Ventnor, Victoria

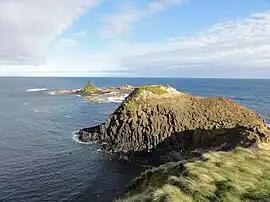
Pyramid Rock lookout in Ventnor

Ventnor is a small town on Phillip Island in Victoria, Australia. It is the location of the Phillip Island Grand Prix Circuit. It was named after the town of Ventnor on the Isle of Wight. Quite a number of the roads in Ventnor, Phillip Island are named after other towns and villages on the Isle of Wight.